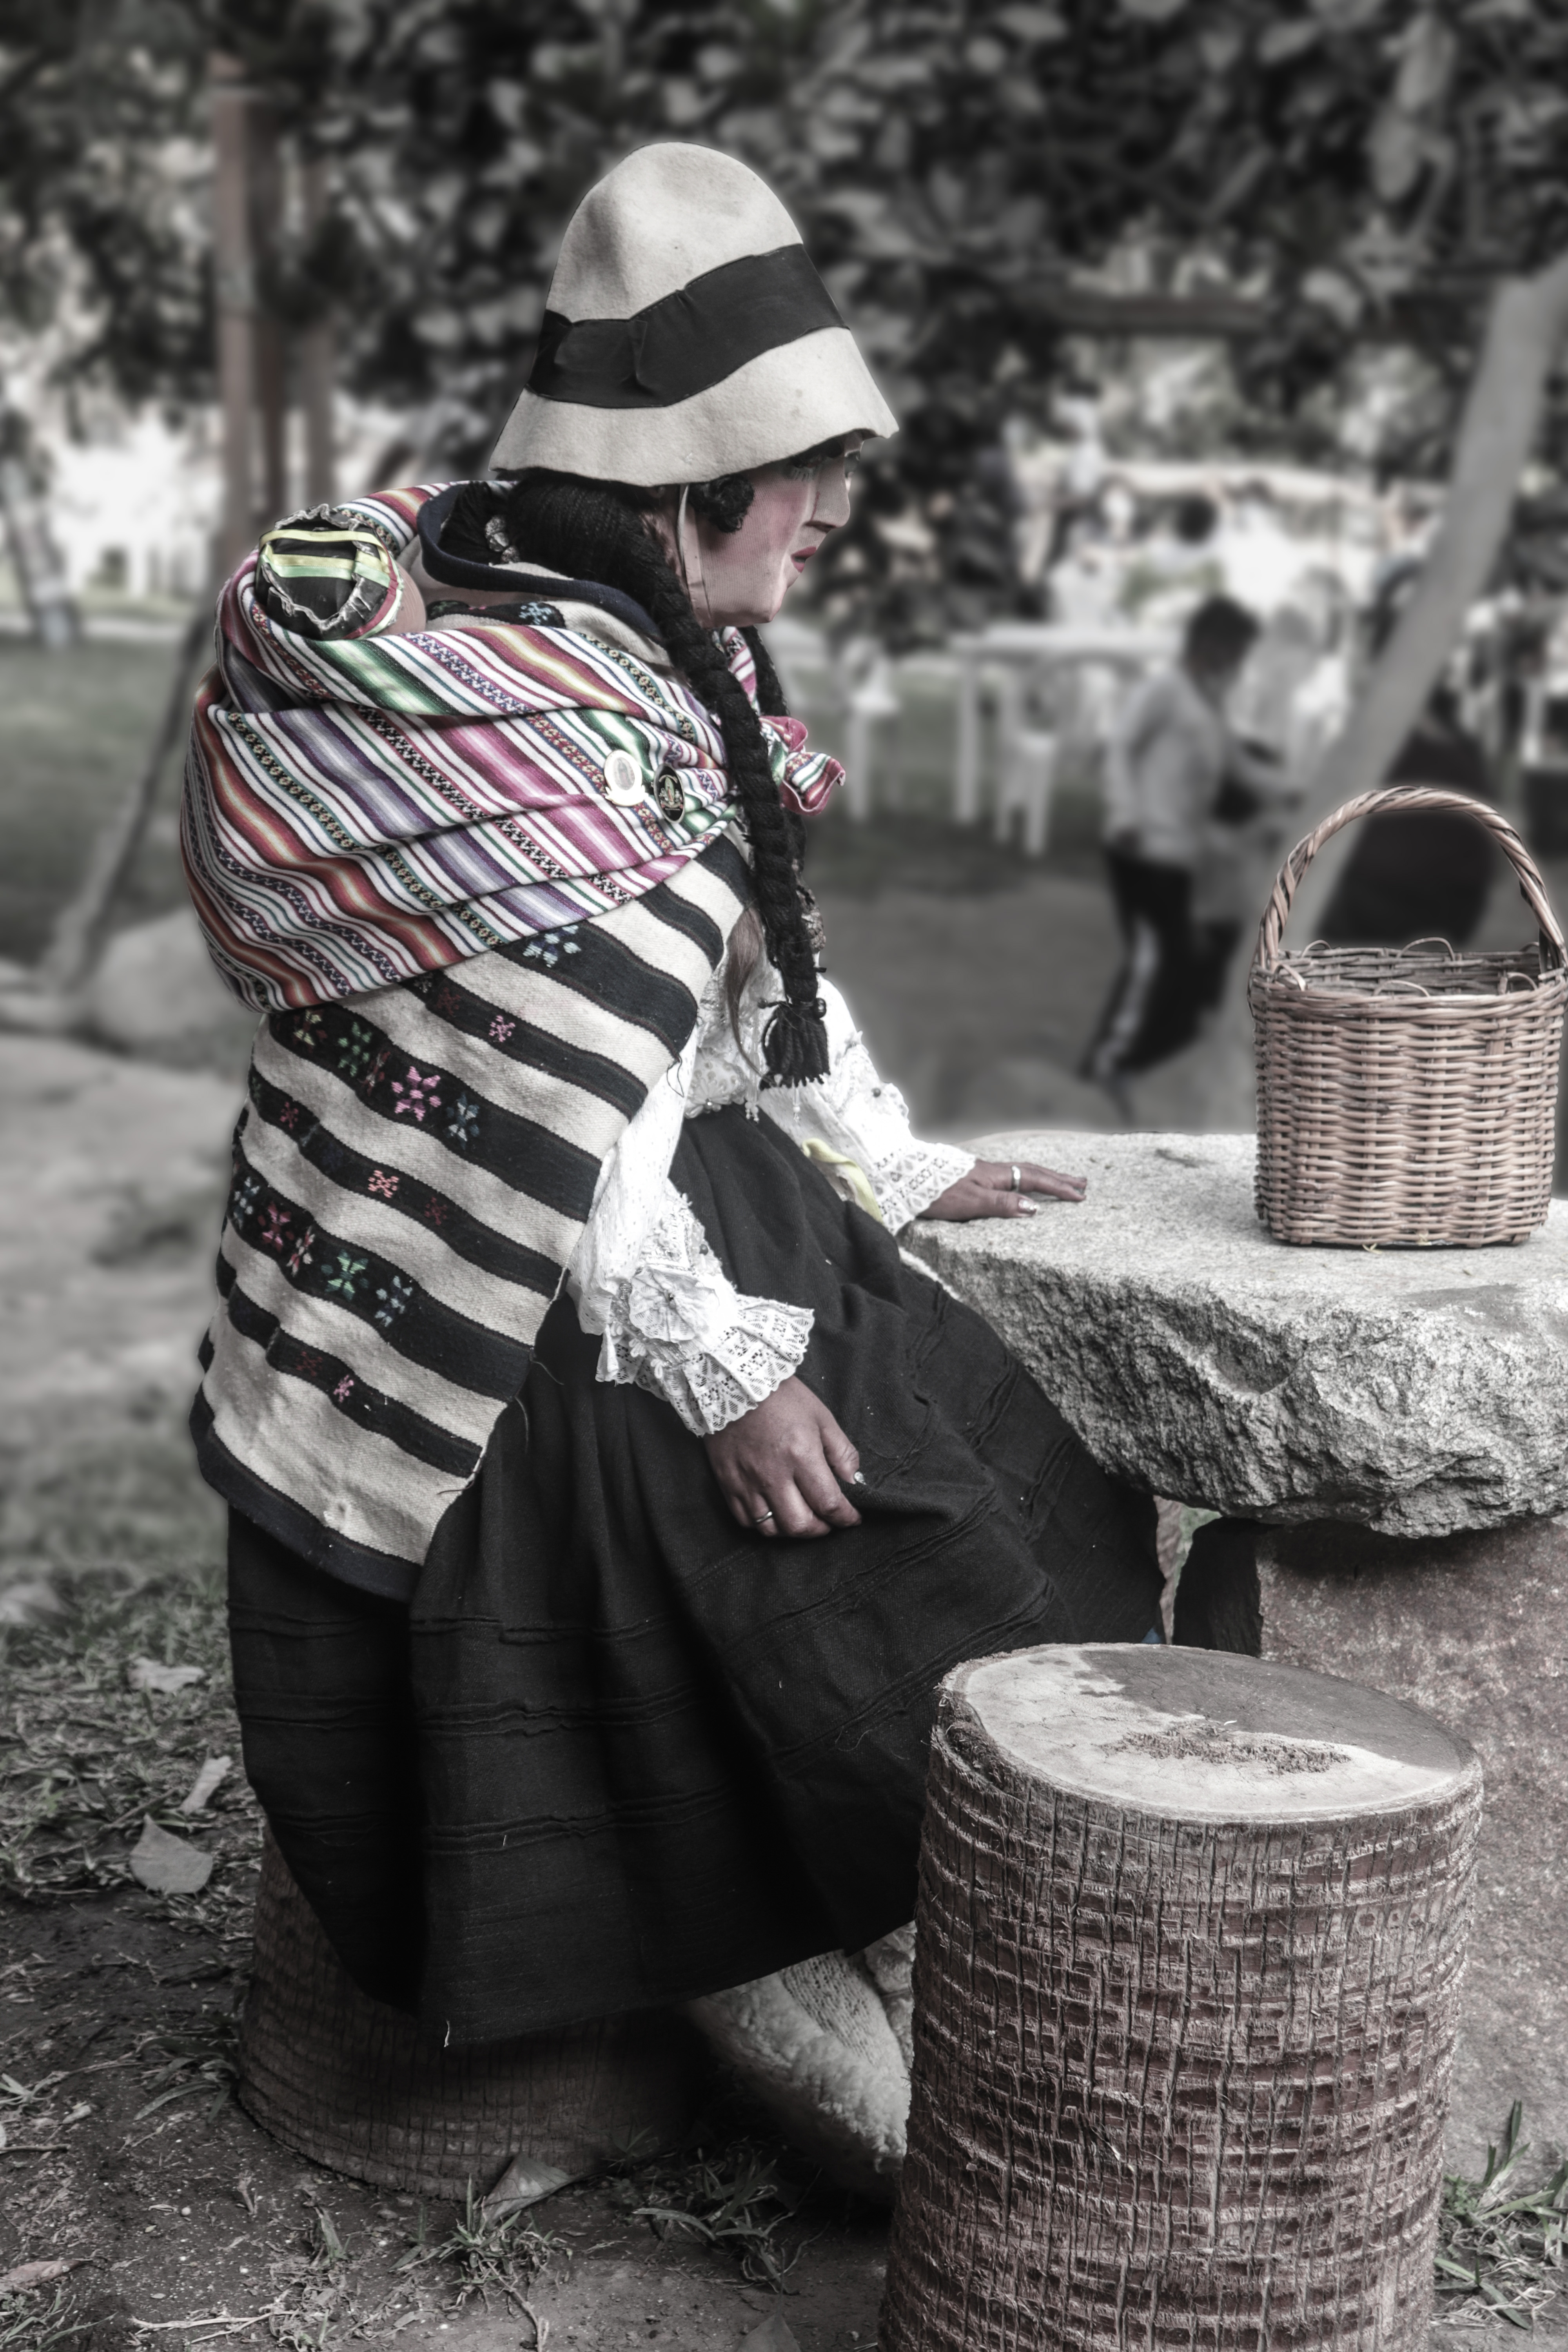
art, hat, white, black, human, temple, tire, standing, black and white, automotive tire, style, sun hat, headgear, people, street fashion, tree, storage basket, beauty, fedora, monochrome photography, basket, monochrome, eyewear, sitting, child, wood, recreation, tartan, grass, fashion accessory, stock photography, street, road, cap, automotive wheel system, city, plaid, wicker, rope